Berkshire Country Day School

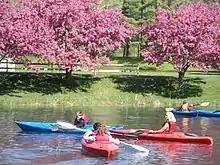
Kayaking on Barrett Pond

Then, in 1963, the school purchased its current campus, the Brook Farm Campus. Initially, the campus was only used by the younger students for classes, while the older students continued using the Walker Street Building, frequenting the new campus for sports and co-curricular activities. This arrangement lasted for only a year, as the Walker Street building was destroyed in a fire. In the academic year 1967-68, the school expanded to include ninth grade. In 2000, the school opened Berkshire Country Day Secondary School (BCD2s), a high school division of the school consisting of grades 9-12. BCD's ninth grade was separated from BCD and became a part of BCD2s. The high school was located on Winthrop Campus, the summer home of the Boston University Tanglewood Institute, which the school rented from Boston University during the academic year. However, in June 2007 at the end of the academic year, BCD2s was closed, although the ninth grade class option was kept and added back to the BCD student body. Currently, the school resides at its Brook Farm campus, serving students from 2-years-old through eighth grade. BCD is still permitted by Boston University to use the West St. Theater for its upper school theater productions, talent show, and film festival. The 27-acre natural campus includes several regulation playing fields, a pond used for kayaking and ice skating and new wings have been added to the original historic buildings.